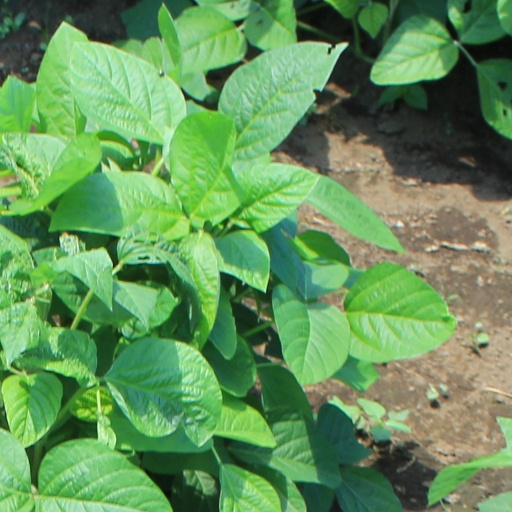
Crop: soybean